Auburn City Hall

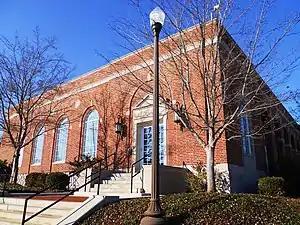

Auburn City Hall in Auburn, Alabama, built in 1933, is the city hall of Auburn, Alabama. It was originally constructed as a post office in 1933, and, like many post offices constructed during the Great Depression, the building has a "starved classical" design typical of federal architecture, with symmetrical style and pointed pediments and elements of Colonial Revival architecture. It was listed on the National Register of Historic Places as the U.S. Post Office in 1983.